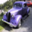
Label: automobile